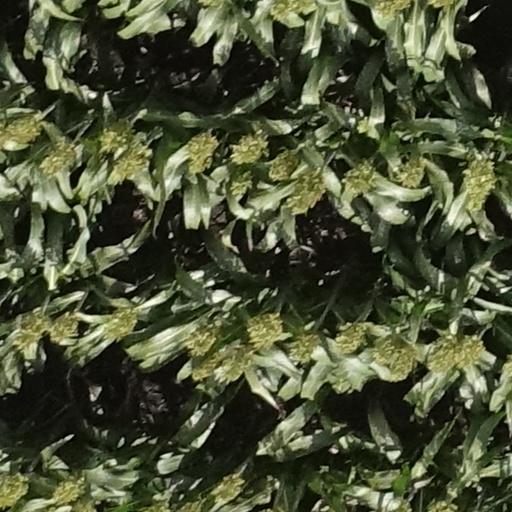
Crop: sorghum